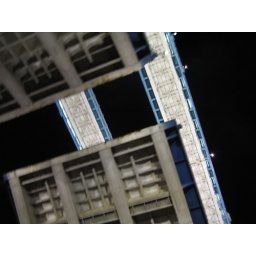
under tower bridge 4